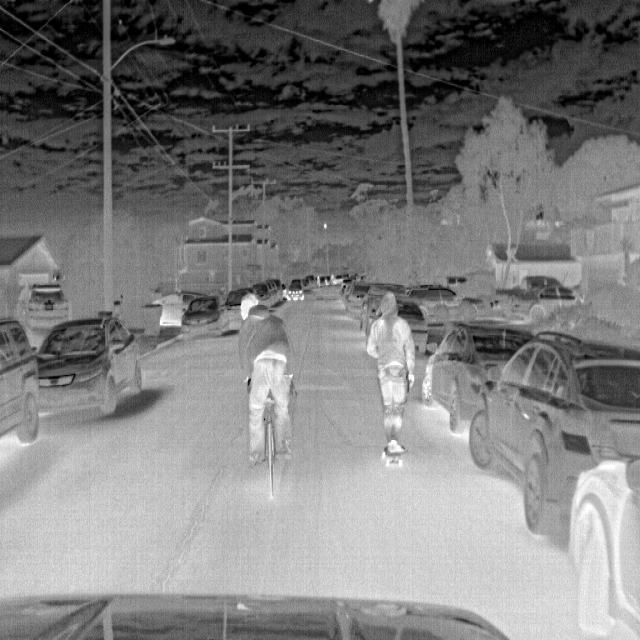
Detected objects:
label: person
label: person